VMM-161

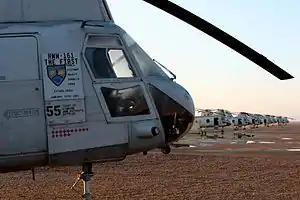
HMM-161 Phrog painted for squadron's 55th Anniversary celebrated in Iraq on 15 January 2006.

In August 2005, the squadron redeployed to Iraq for its third OIF deployment. The Greyhawks provided around-the-clock casualty evacuation and assault support in Al Anbar Province. During this deployment, the squadron flew 5,199 combat flight hours, transported more than 2,100 wounded personnel and conducted 19 raids and assault support missions that led to the capture of numerous insurgents. The Greyhawks safely completing 2,999 assault support requests without mishap or damage from enemy action.